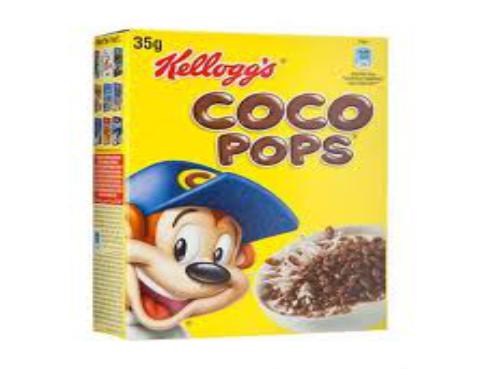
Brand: Coco Pops
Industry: Food